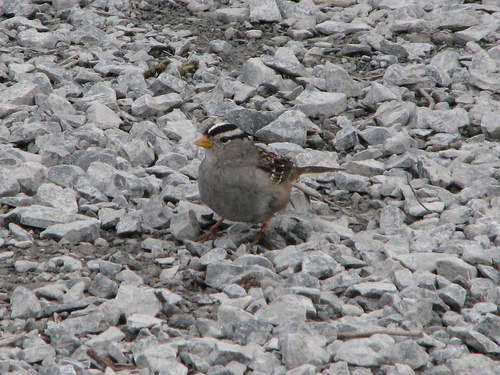
this bird is squat and round, mostly gray in body coloration, but with a zebra-patterned black and white striped head and orange beak.
this bird is grey, black, and white in color with a short orange beak and white eye rings.
this bird has a short orange bill, a black and white striped crown, and a gray throat, breast, and belly.
gray, black and brown bird with a big belly for it's size and small beaksmall grey brown black and white bird with long orange tarsus and medium orange beaka small gray bird with a black and white stripped crown and short pointed beak.
this bird has wings that are brown and has a rotund bellya very small bird gray in color with a short orange beak and black and white striped head.
a small grey and brown bird with an orange beak and feet.
a small bird with a gray breast and a black and white stripped crown.
Species: White Crowned Sparrow